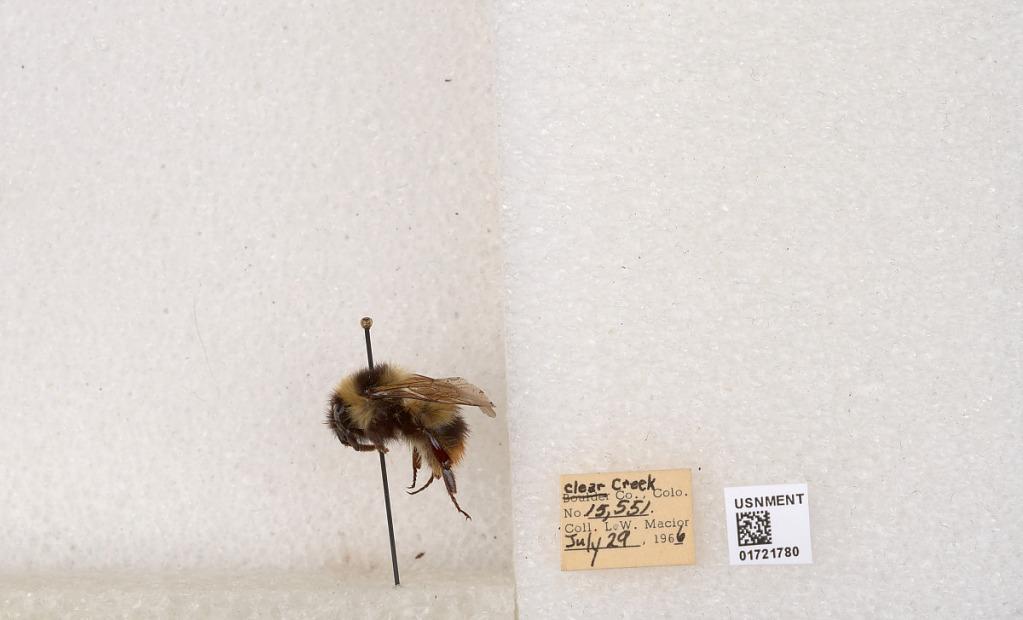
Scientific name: Bombus kirbyellus
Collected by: L. Macior
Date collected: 1966-7-29
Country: United States
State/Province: Colorado
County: Clear Creek
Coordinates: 39.6891, -105.644